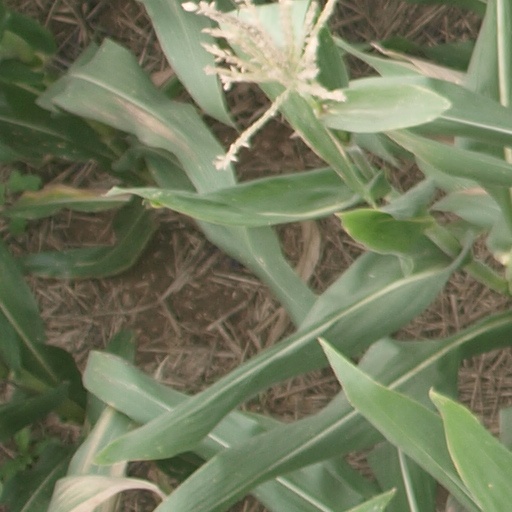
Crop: maize; corn